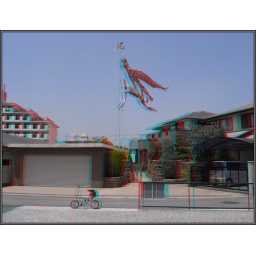
2008/05/04  Koinobori(carp-shaped streamer) and AL-14 intelligent biketwin GX100+Hakuba plates(long stereo base test)*Folding bike in 3D series